Gregorio Sciltian

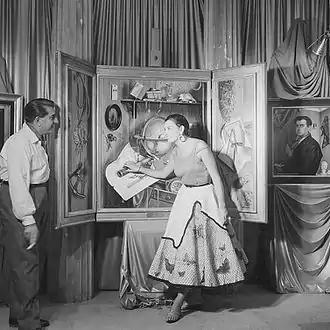
Gregorio Sciltian with his wife Elena Boberman in Venice in 1955

Gregorio Sciltian ("Grigor Shildian"; ; 20 August 1900 – 1 April 1985) was an Italian-Armenian painter, designer, and medallist. Sciltian is well known for his portraiture and "trompe-l'œil" compositions.